Religion in Scouting

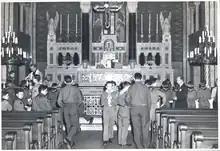
Scout Sunday service at the St Francis de Sales parish, Philadelphia, 1949

The Boy Scouts of America have been non-sectarian in their application of a "Scout is Reverent."